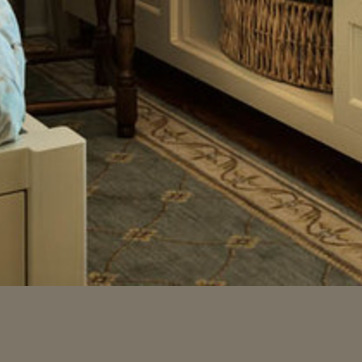
Material: carpet